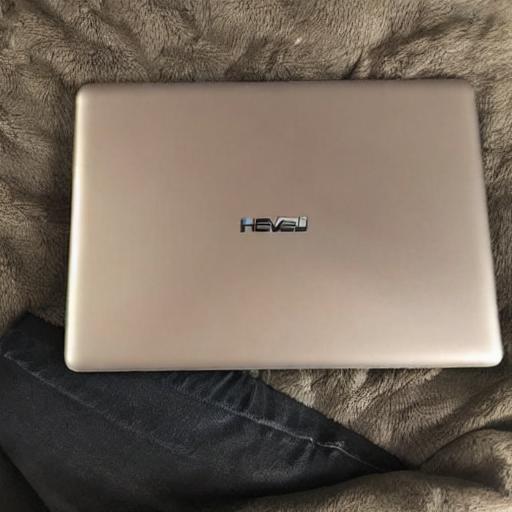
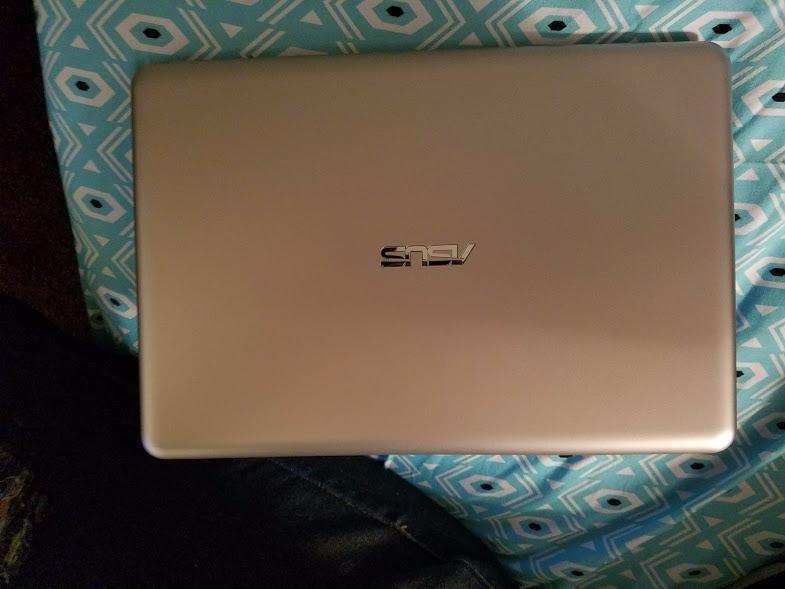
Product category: laptop
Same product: no